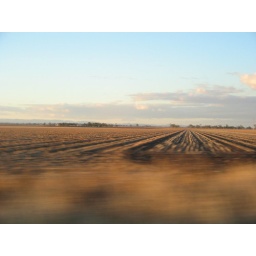
driving across Australia around sunset. This picture was actually taken with a canon powershot through a car window